Durval Lélys

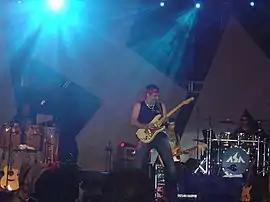
Durval Lélys on stage

Durval Lélys (born December 6, 1957) is a Brazilian musician, singer-songwriter, multi-instrumentalist and lyricist. He is best known as the frontman of the Salvador (Brazil)-based axé band Asa de Águia. Durval is well known as being one of the main personas from the Brazilian carnival.